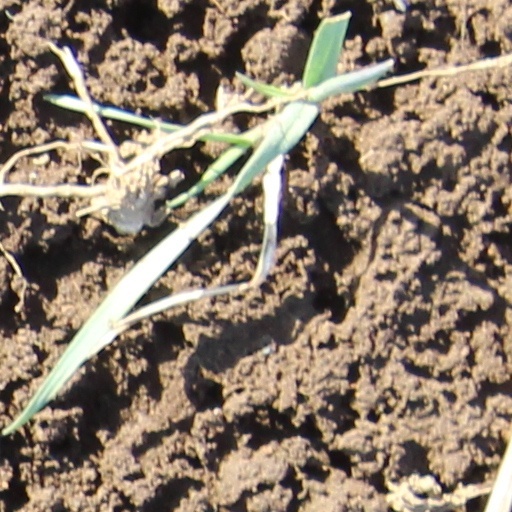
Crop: wheat